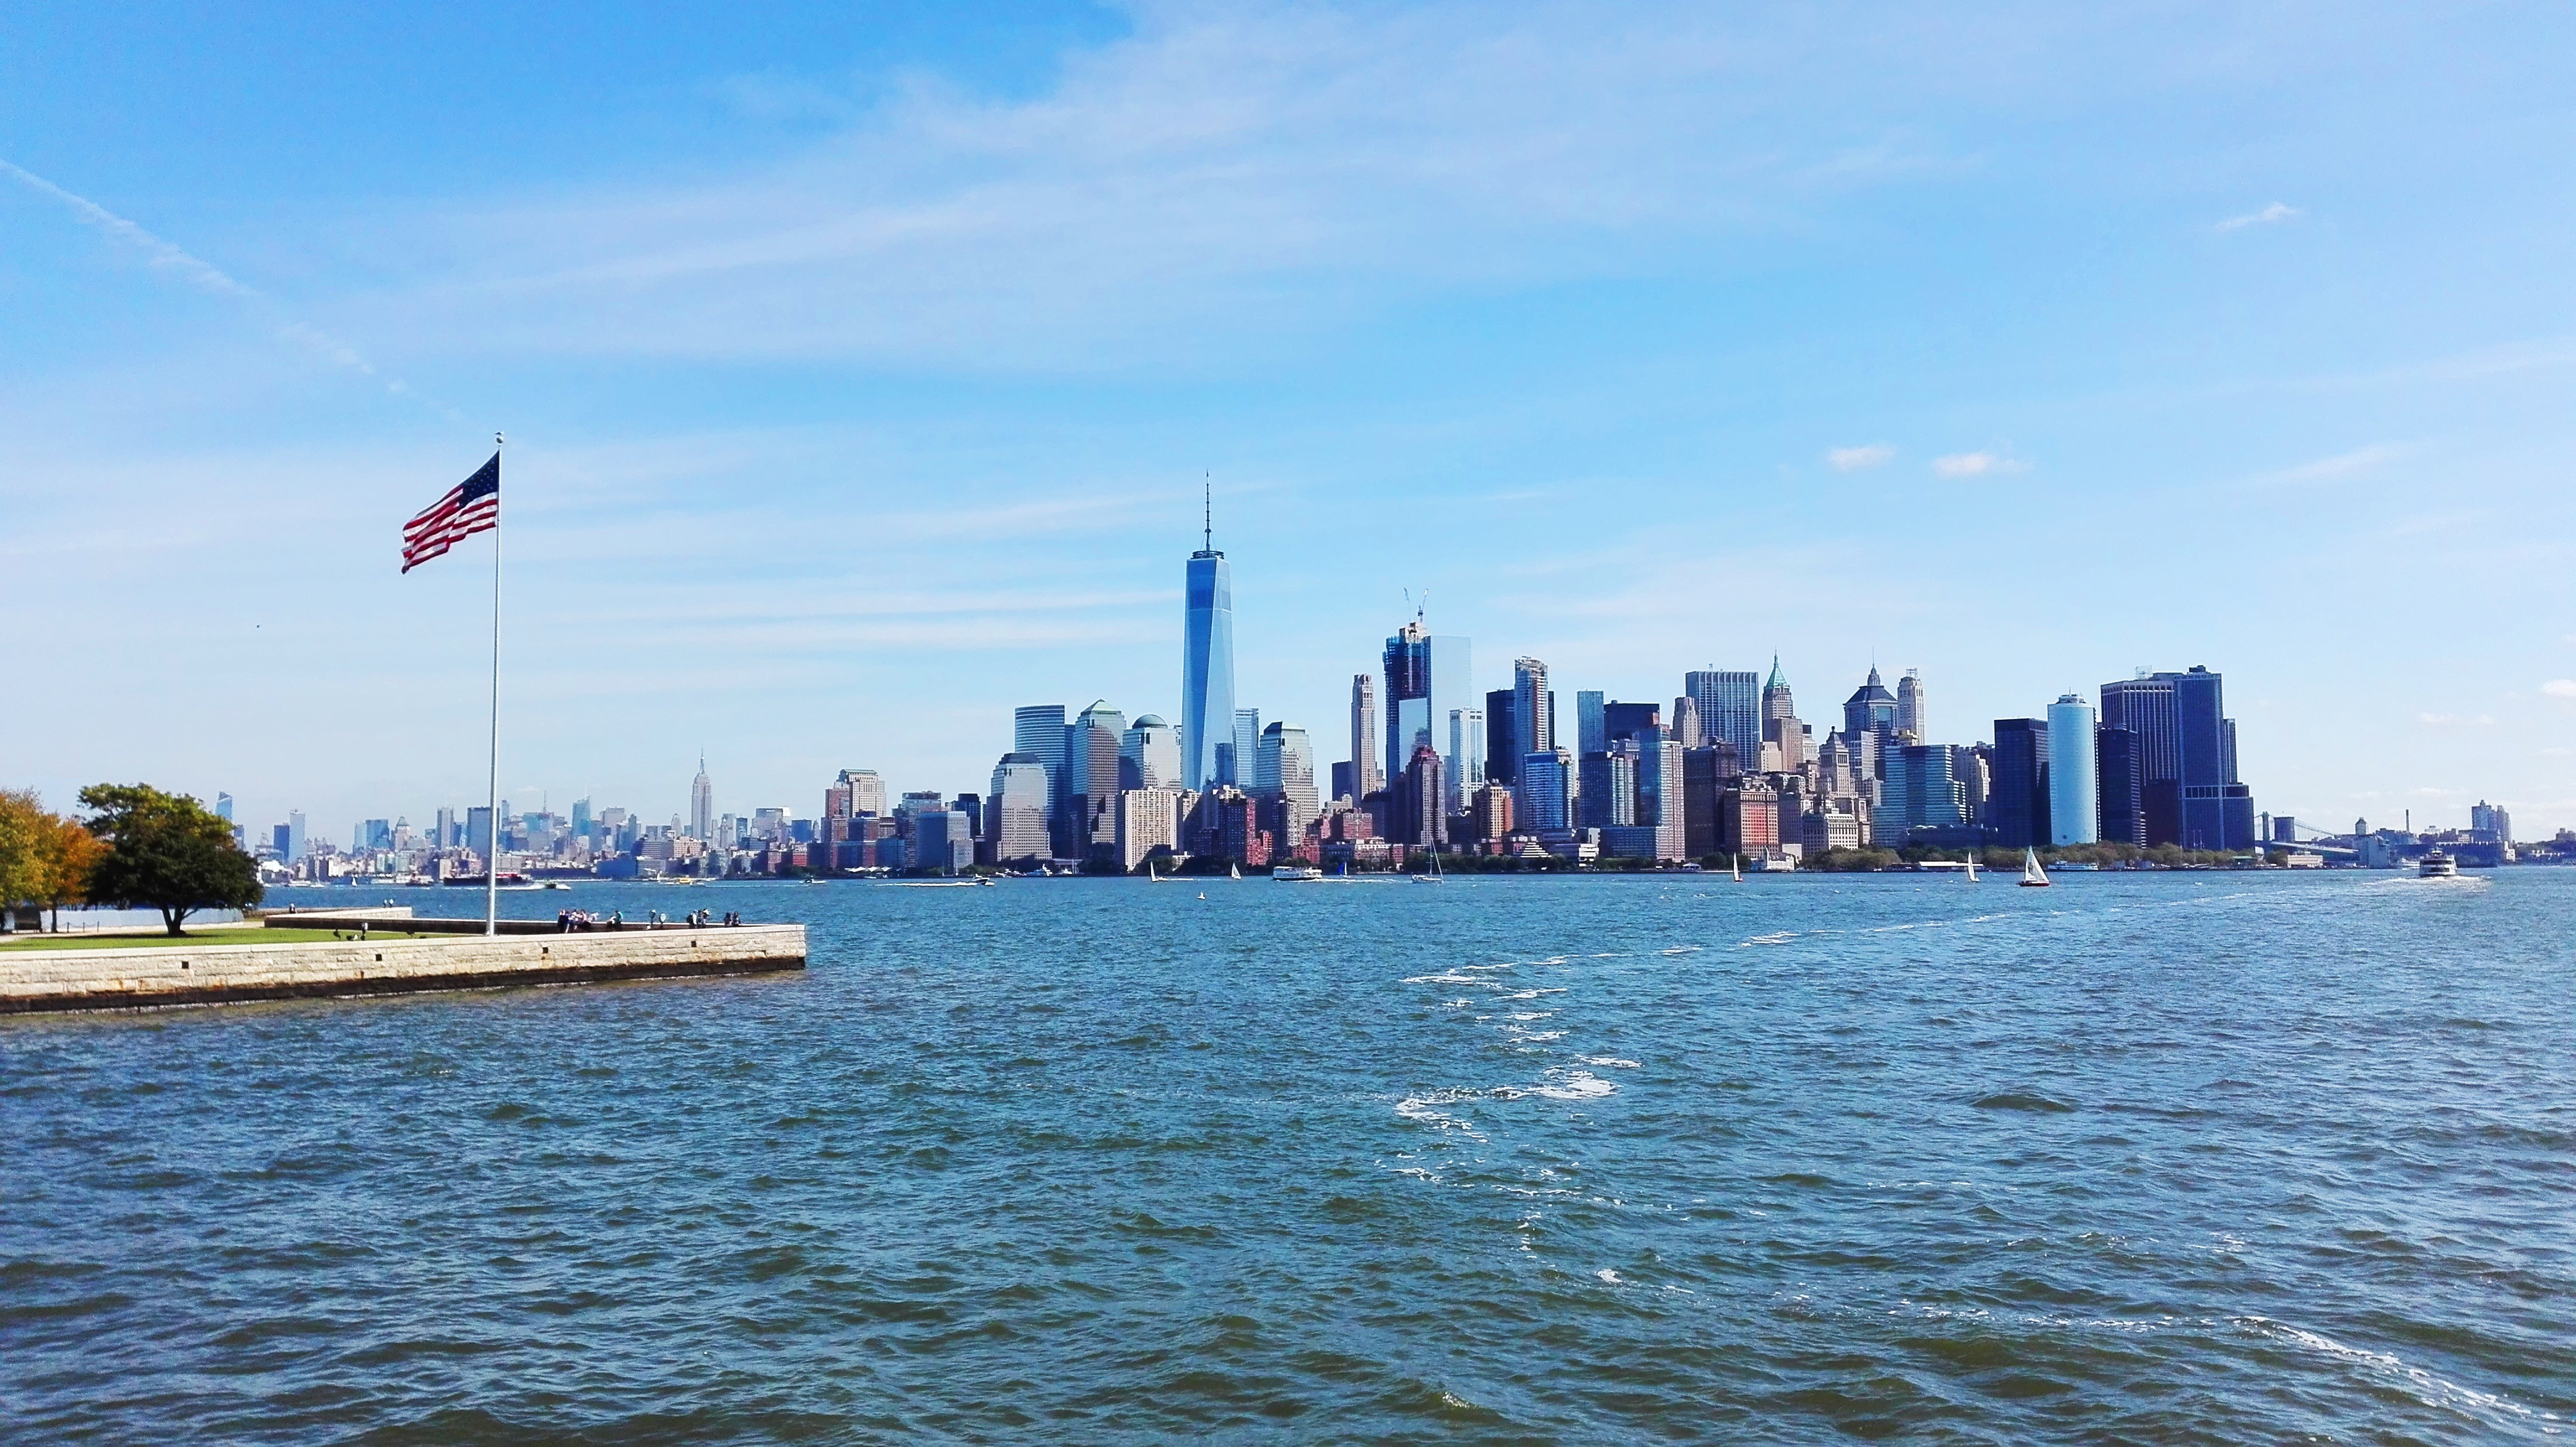
sea, coast, horizon, architecture, skyline, view, city, skyscraper, new york, manhattan, monument, cityscape, statue, vehicle, sailing, flag, park, usa, bay, island, harbor, united states, place, buildings, new, york, hudson, known, human settlement